Digital storytelling

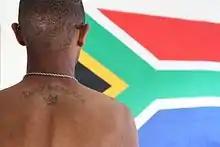
"Day Walker" was Welcome's nickname in the Sonke Gender Justice "One Man Can" campaign tackling HIV and gender-based violence.

The development of the Silence Speaks project in 1999 under the direction of Amy Hill (who joined the StoryCenter (formerly the Center for Digital Storytelling) in 2005) led to the expansion of digital storytelling in public health. Projects developed with the Centers for Disease Control, the Open Society Foundations, work in gender-based violence prevention with groups in California, Texas, New York, Minnesota, and with the organization Sonke Gender Justice in South Africa, the broad use of digital storytelling with Foster Youth, and finally the connection to digital storytelling to public campaigns in substance abuse prevention and community mental health programs.